Ian Colin

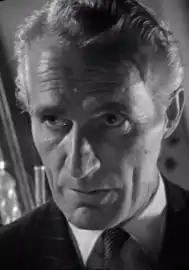
in "The Invisible Man" ep: "Odds Against Death" (1958)

Ian Colin Marmaduke de Collieur Wetherell (1912–1987), most often credited simply as Ian Colin, was a British film and television actor. During the 1930s, Colin was a leading man in quota quickies. He later acted predominantly in television shows such as "The Quatermass Experiment", "Emergency-Ward 10" and "Coronation Street".